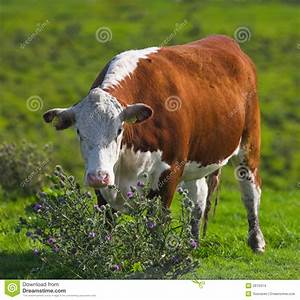
Label: cow